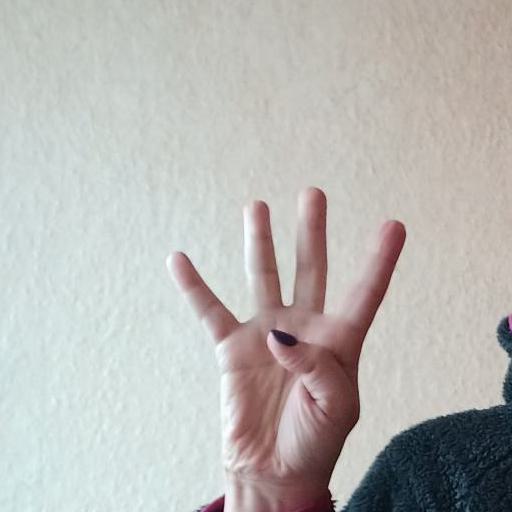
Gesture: four